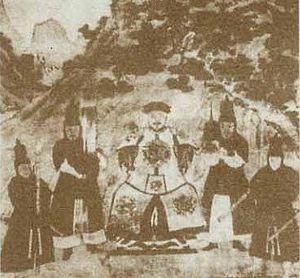
La transition des Ming aux Qing ou la transition Ming-Qing, également connue sous le nom de conquête de la Chine par les Mandchous, est une période de conflit qui dure des décennies et oppose la Dynastie Qing, établie par le clan mandchou Aisin Gioro en Mandchourie et la Dynastie Ming en Chine, puis en Chine du Sud. Divers autres pouvoirs régionaux ou temporaires sont également impliqués dans ce conflit, comme la très brève dynastie Shun. En 1618, avant le début de la conquête des Qing, Nurhachi, le chef du clan Aisin Gioro, a commandé un document intitulé les Sept Grandes Causes d'irritation, dans lequel il énumérait sept récriminations contre les Ming, avant de lancer une rébellion contre ces derniers. Beaucoup des griefs portaient sur des conflits avec les Yehe, un clan mandchou important, et sur le favoritisme des Ming envers les Yehe au détriment des autres clans mandchous. La demande de Nurhaci faite aux Ming de lui payer un tribut pour réparer les sept grandes causes d'irritation était en fait une déclaration de guerre, car les Ming n'étaient pas disposés à verser de l'argent à un ancien vassal.